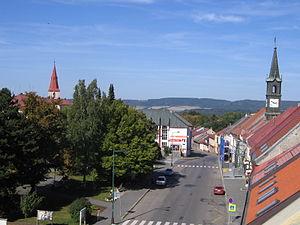
Chotěboř est une ville du district de Havlíčkův Brod, dans la région de Vysočina, en Tchéquie. Sa population s'élevait à 9 250 habitants en 2019.